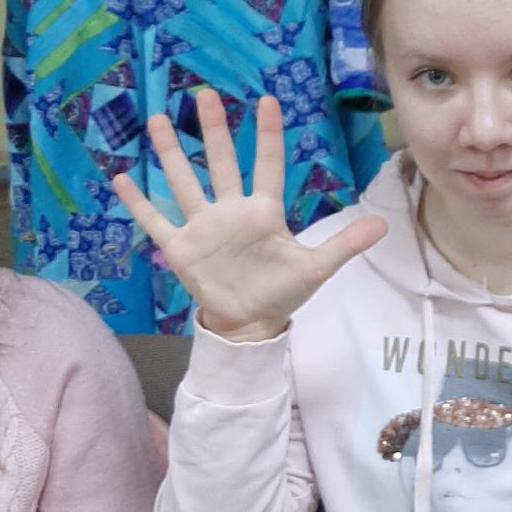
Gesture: palm